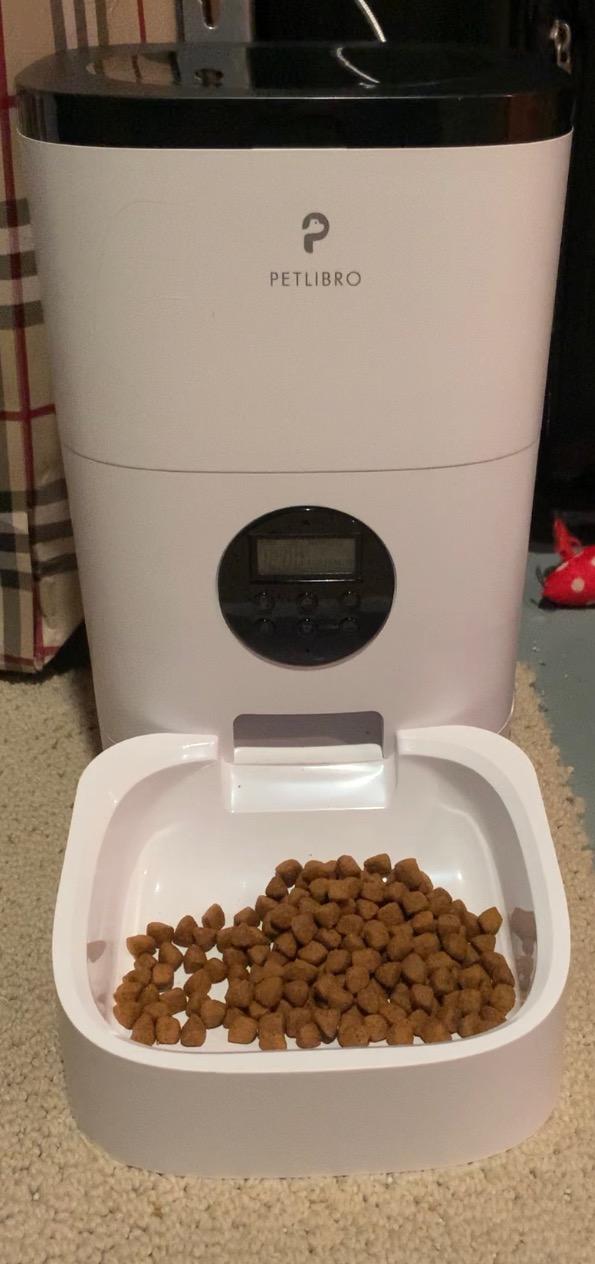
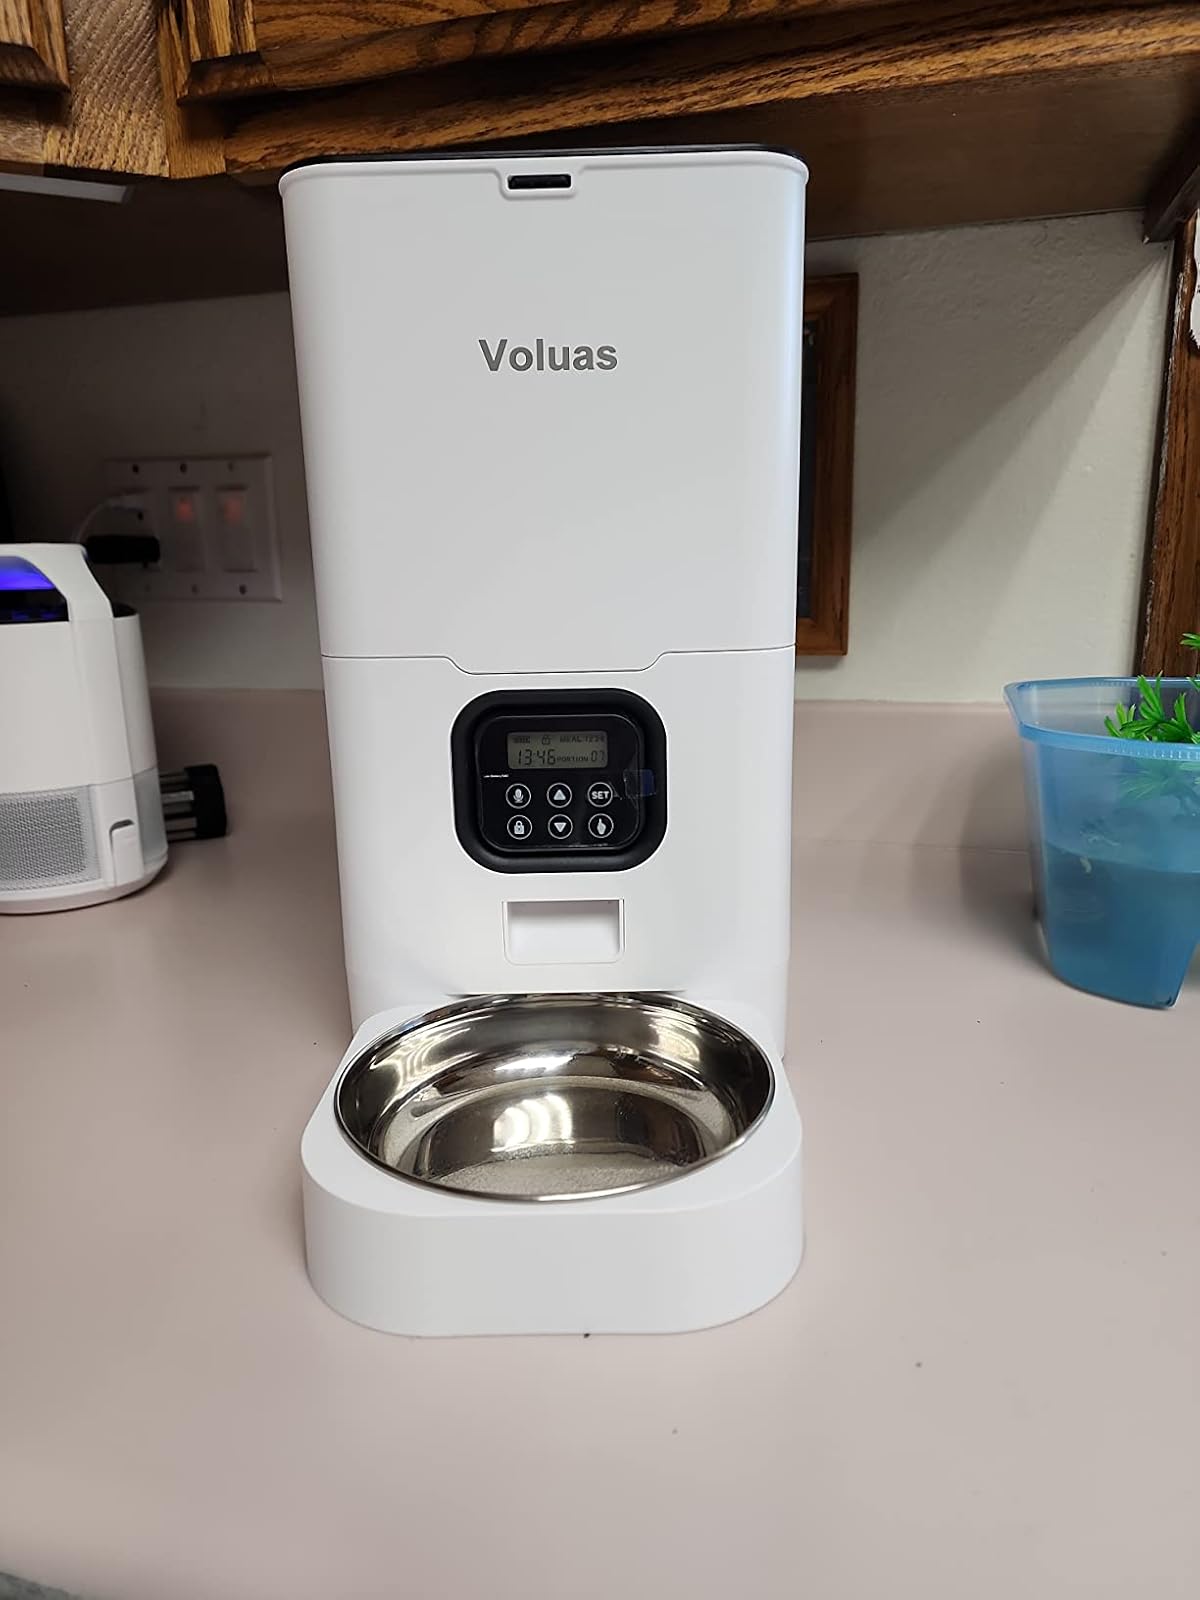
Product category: items_feeder
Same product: no